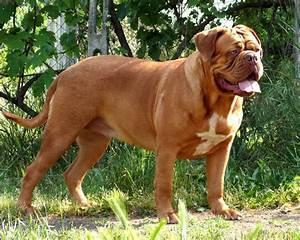
dog